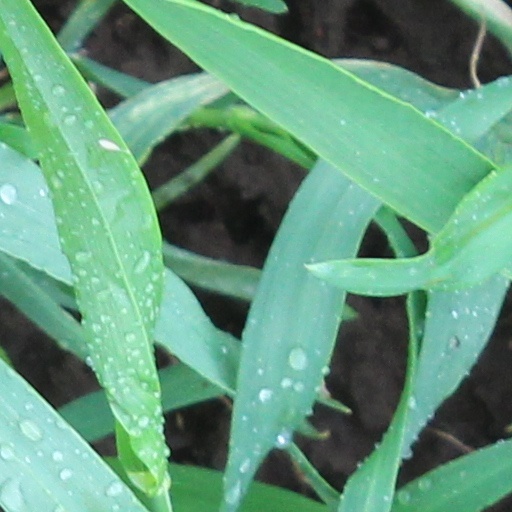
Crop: wheat